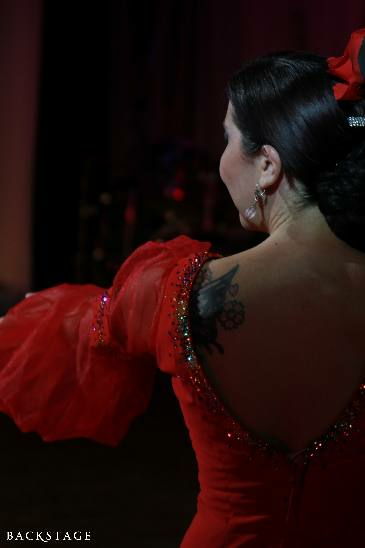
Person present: Yes